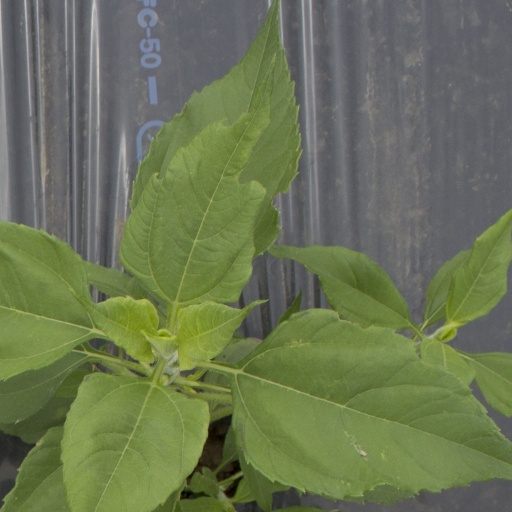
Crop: Jerusalem artichoke